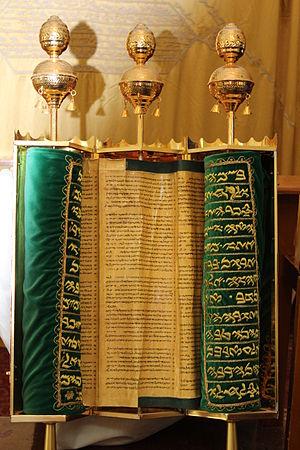
La Bible samaritaine ou Pentateuque samaritain est la version du Pentateuque en usage chez les Samaritains, communauté religieuse se réclamant d'une ascendance israélite parente du judaïsme.